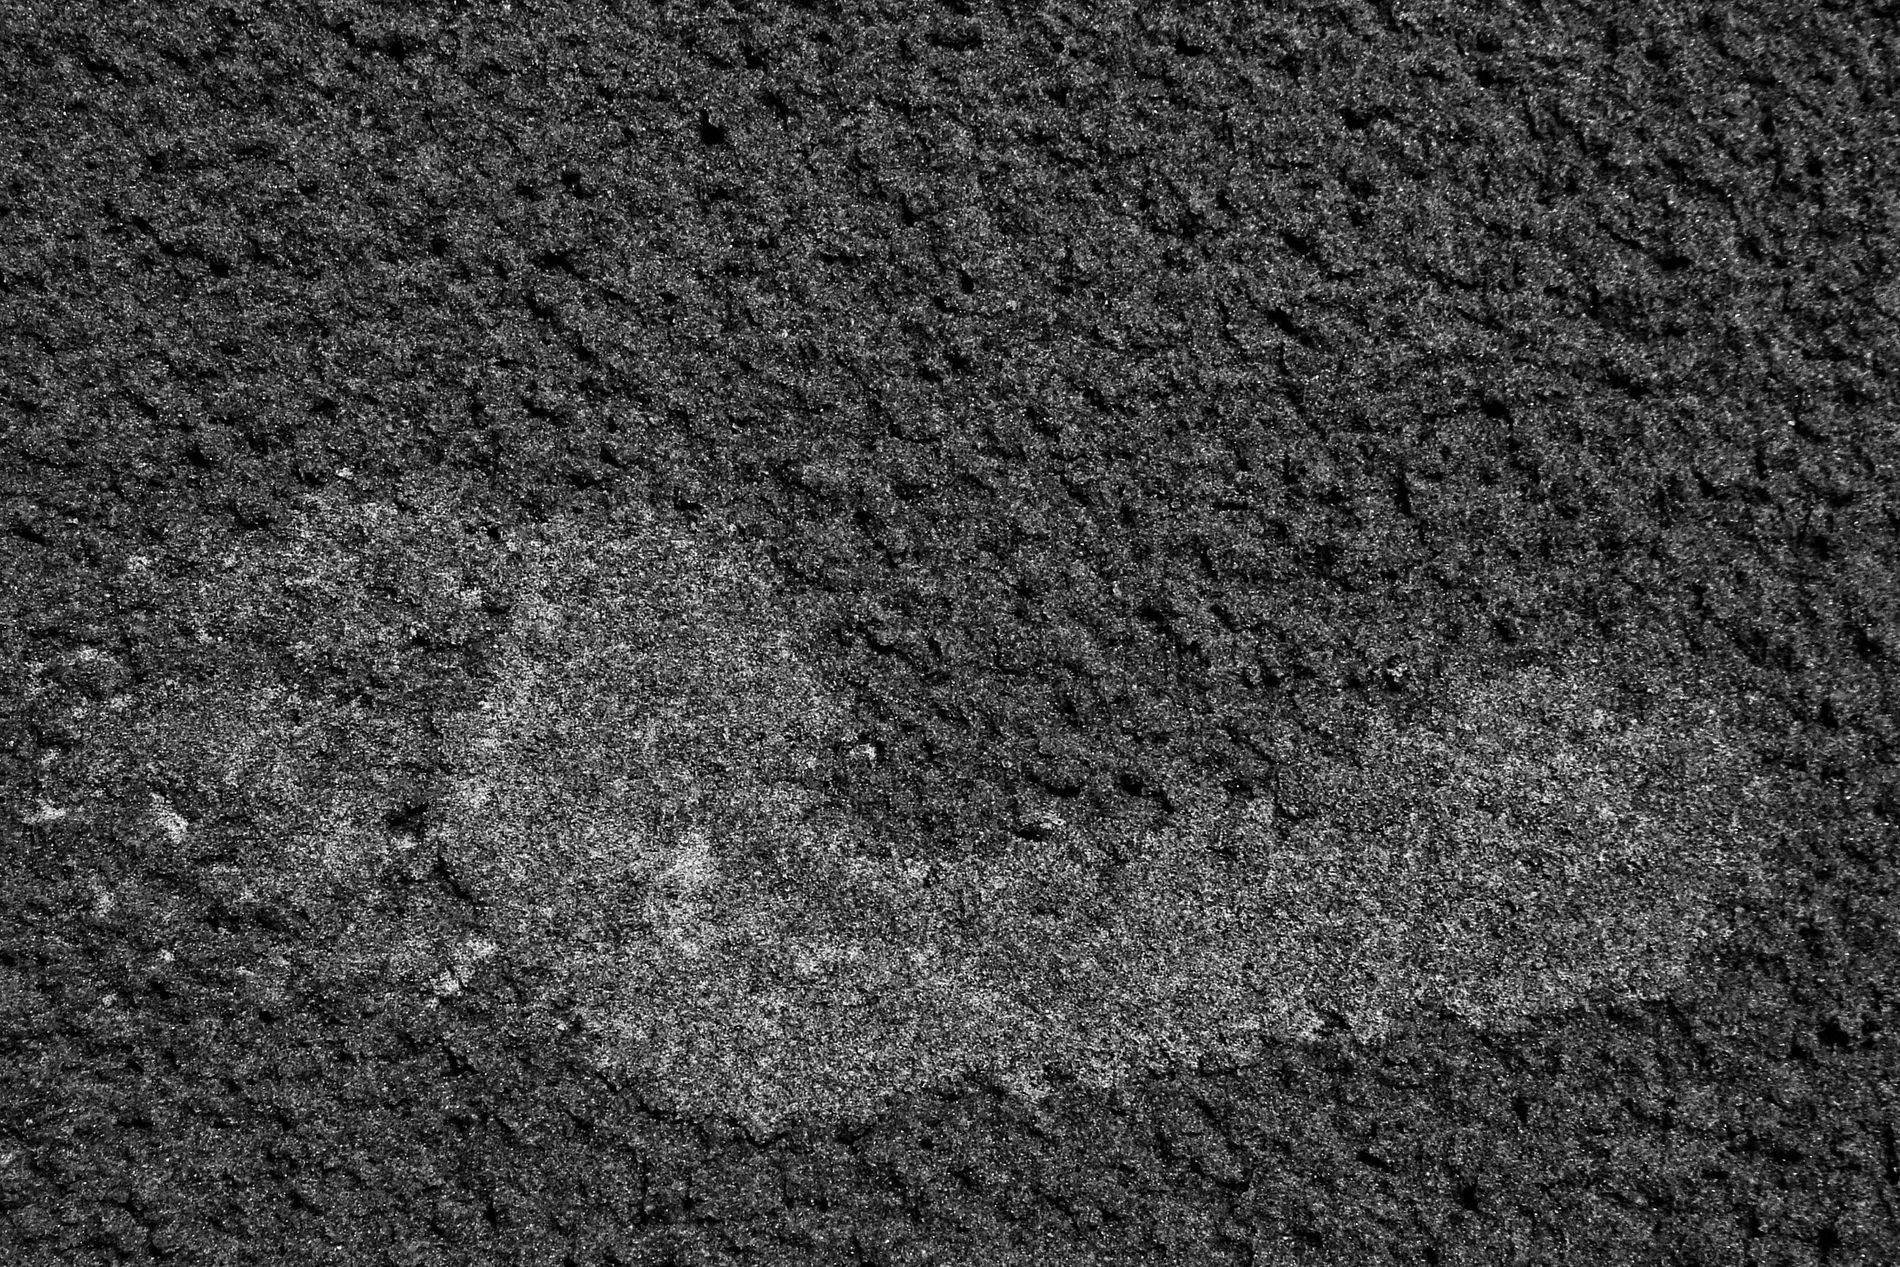
Textured Contrast
A high-contrast, black-and-white close-up captures a very rough, dark, granular surface. A lighter, irregularly shaped worn patch runs horizontally across the middle, looking like a footprint, contrasting with the darker texture.
An overhead, close-up shot (macro view) in natural lighting focuses directly down onto the textured surface, filling the frame and emphasizing the details and contrast. The light tones of the footprint contrast with the deep, dark background, creating a quiet, observational mood
Labels: Soil, Footprint, Texture, Road, Tarmac, Granular surface